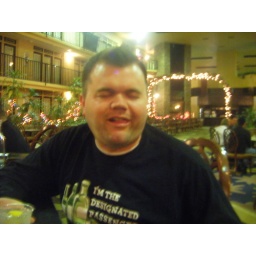
brad is sitting at the bar in the 5th season in amarillo texas (5)